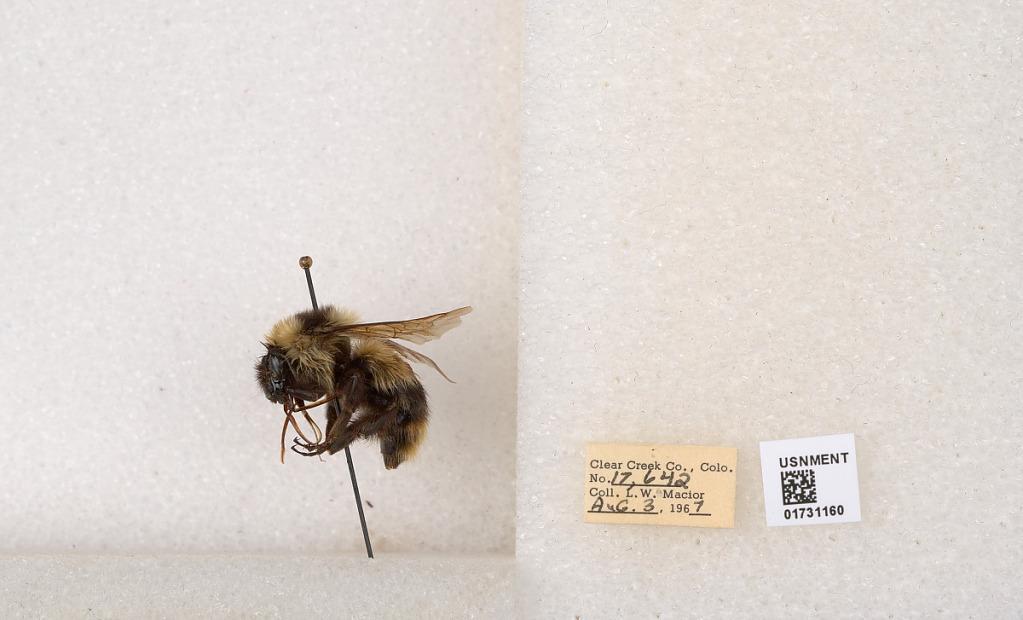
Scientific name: Bombus kirbyellus
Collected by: L. Macior
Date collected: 1967-8-3
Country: United States
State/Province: Colorado
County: Clear Creek
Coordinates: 39.6891, -105.644